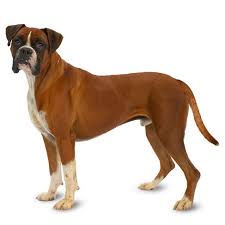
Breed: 225-n000082-boxer